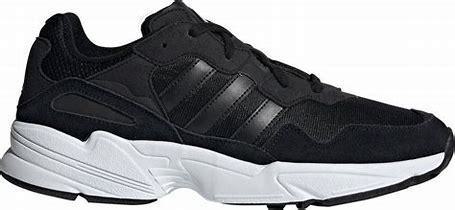
Brand: Adidas
Model: Yung 96